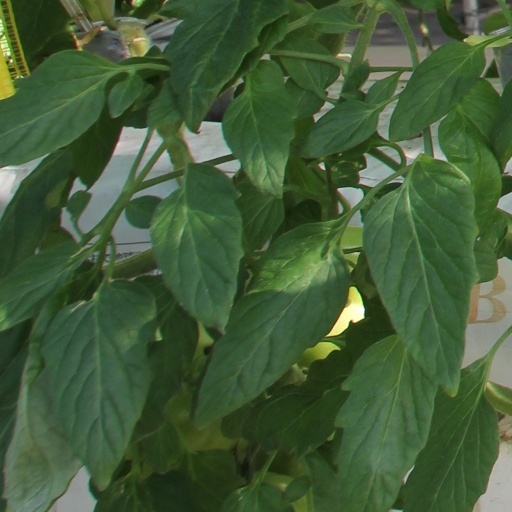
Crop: tomato